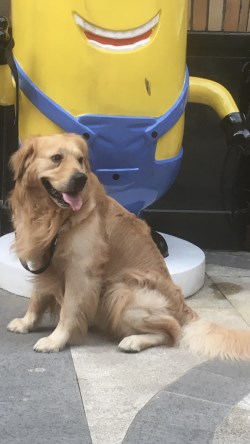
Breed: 5355-n000126-golden_retriever